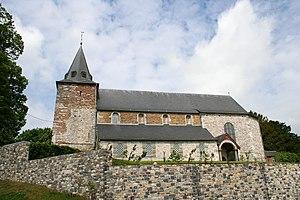
Florée (Belgique), l'église Sainte-Geneviève (XVII/XVIIIe siècles).
Florée est une section de la commune belge d'Assesse située en Région wallonne dans la province de Namur.
Cette page regroupe l'ensemble du patrimoine immobilier classé de la ville belge d'Assesse.